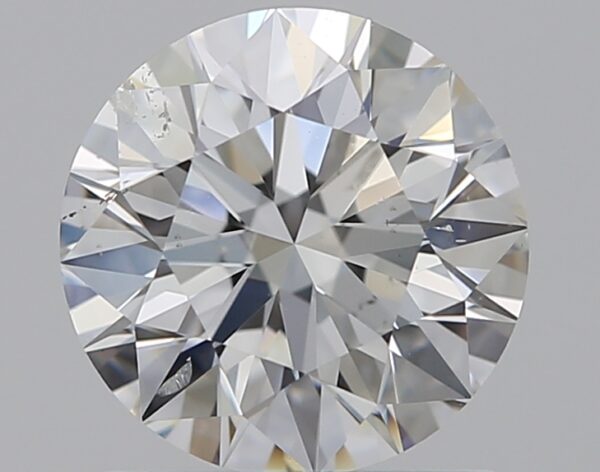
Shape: round
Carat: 1
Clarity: SI2
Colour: F
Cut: EX
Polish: EX
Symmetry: EX
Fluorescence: N
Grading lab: GIA
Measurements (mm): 6.34 x 6.39 x 3.99